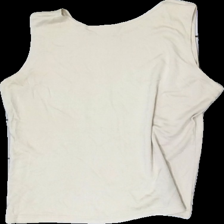
View: back
Type: Tank top
Category: Ladies
Brand: Not in the list
Brand text on label: Zorbe
Colors: Beige
Material: 51% cotton, 49% viscose
Cut: Regular
Season: All
Price range: 50-100
Recommended usage: Reuse